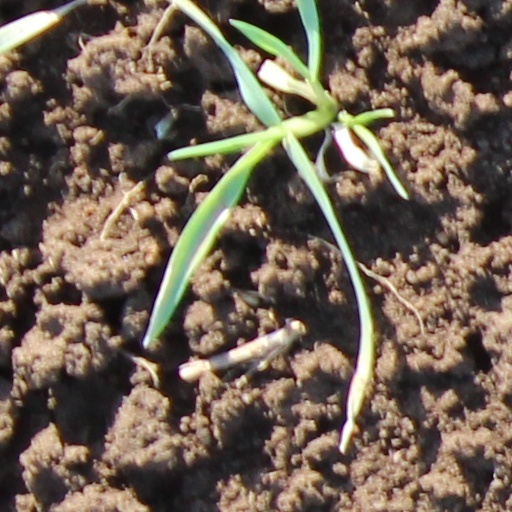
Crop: wheat